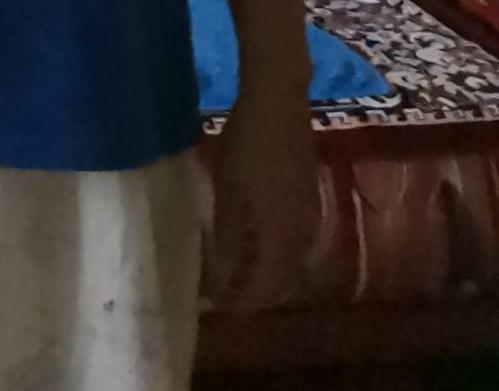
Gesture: no_gesture